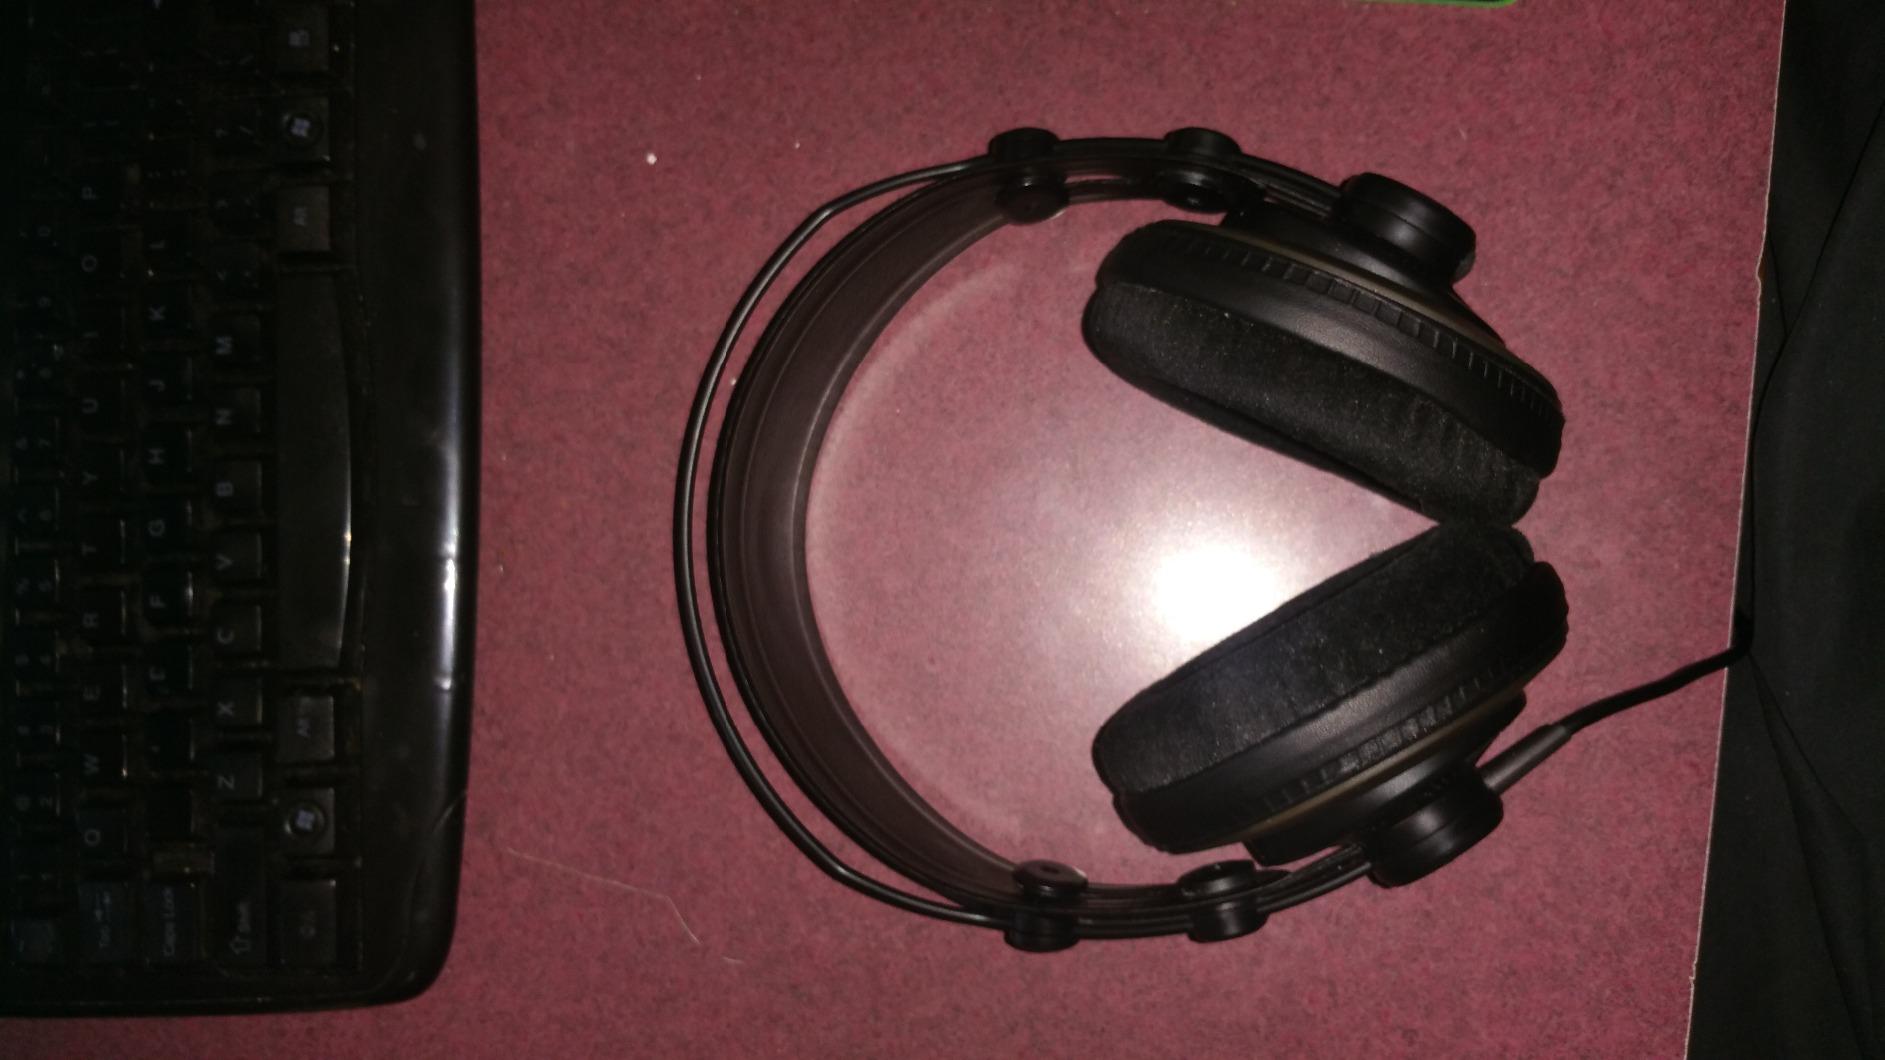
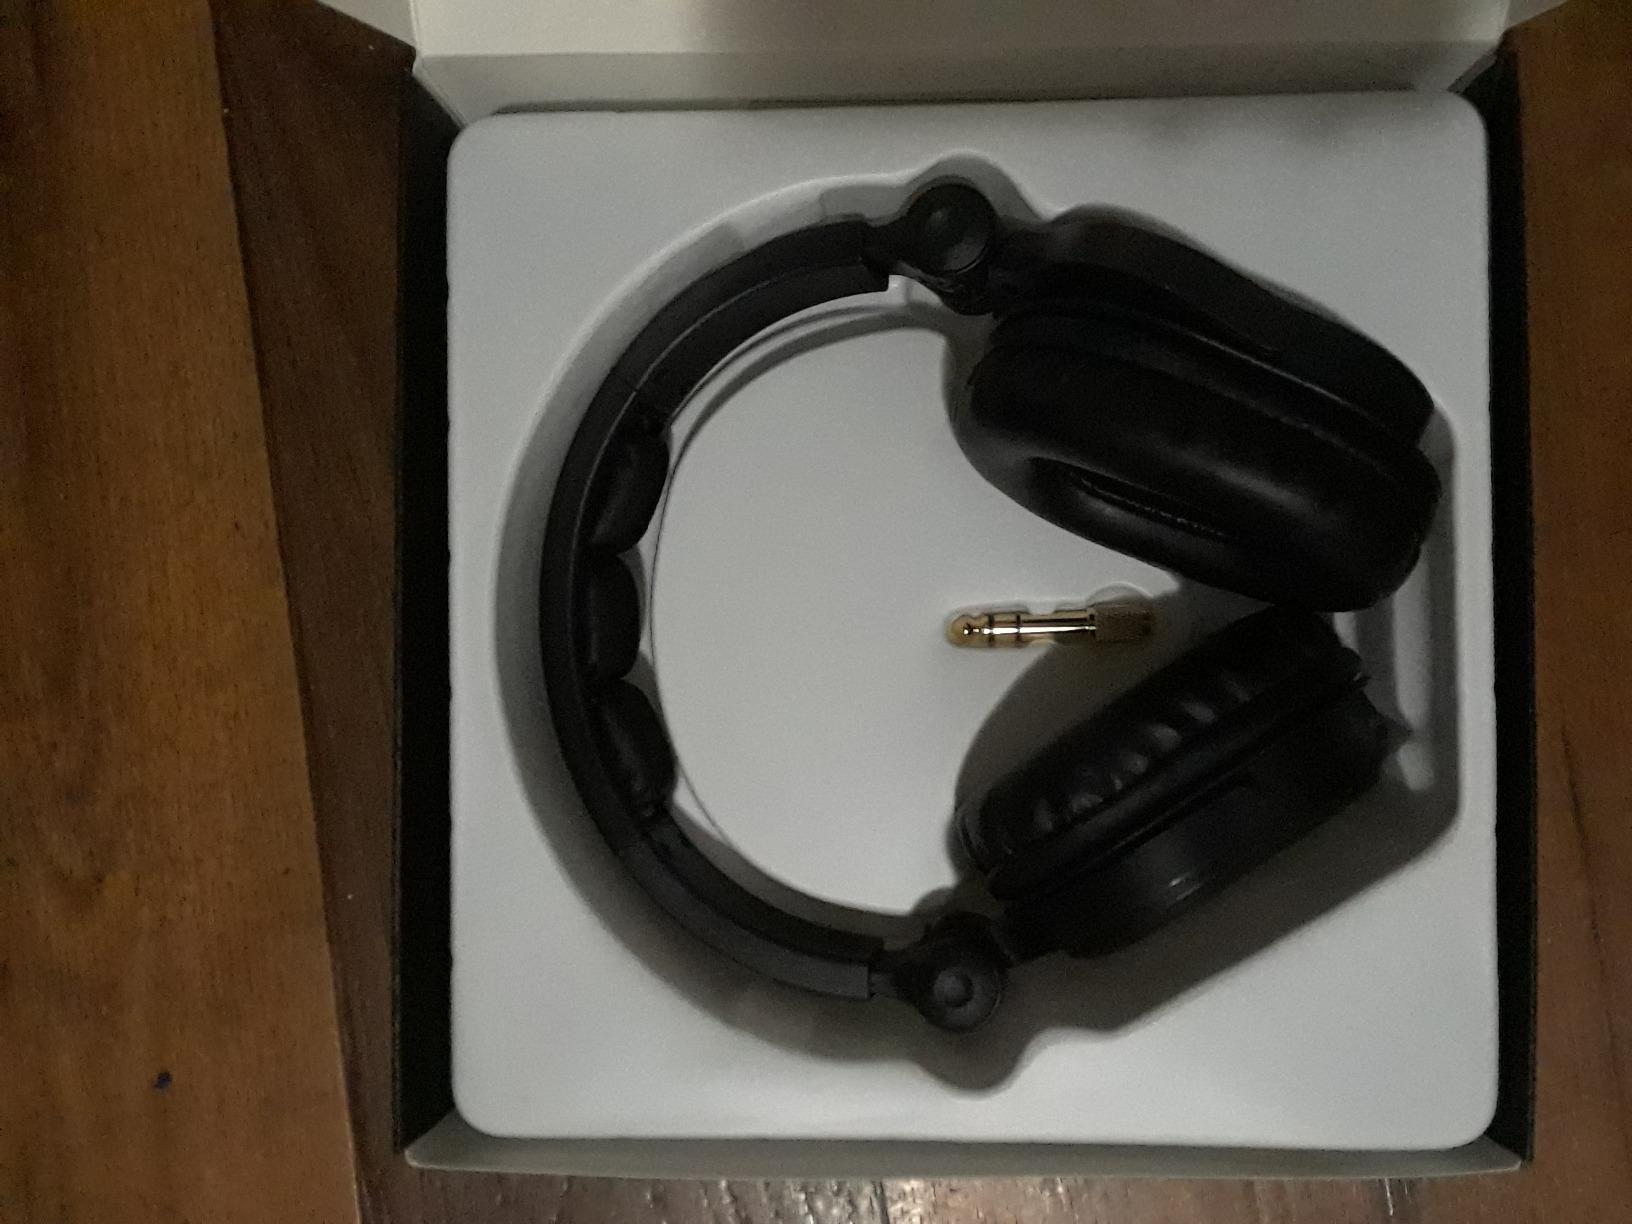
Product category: headphones
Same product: no